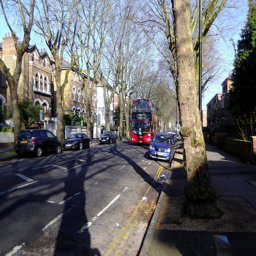
A red double decker bus driving past tall houses.
A double-decker bus moves down a residential area with many tall trees.
A red two story bus on a street lined by trees.
A red double-decker bus stands out on among the bare trees.
A two way street with parked cars on each side of the street and a red two level bus coming down the street.